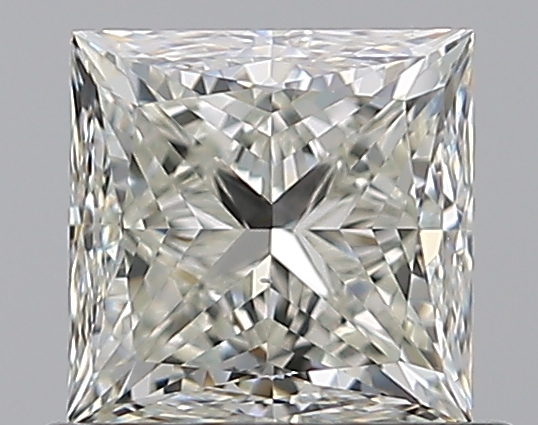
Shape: princess
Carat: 0.9
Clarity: VS2
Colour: K
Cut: VG
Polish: EX
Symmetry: VG
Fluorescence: F
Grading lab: GIA
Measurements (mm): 5.05 x 5.01 x 3.75